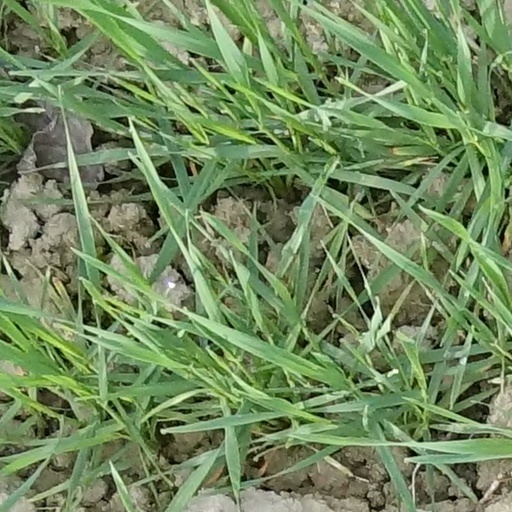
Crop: wheat